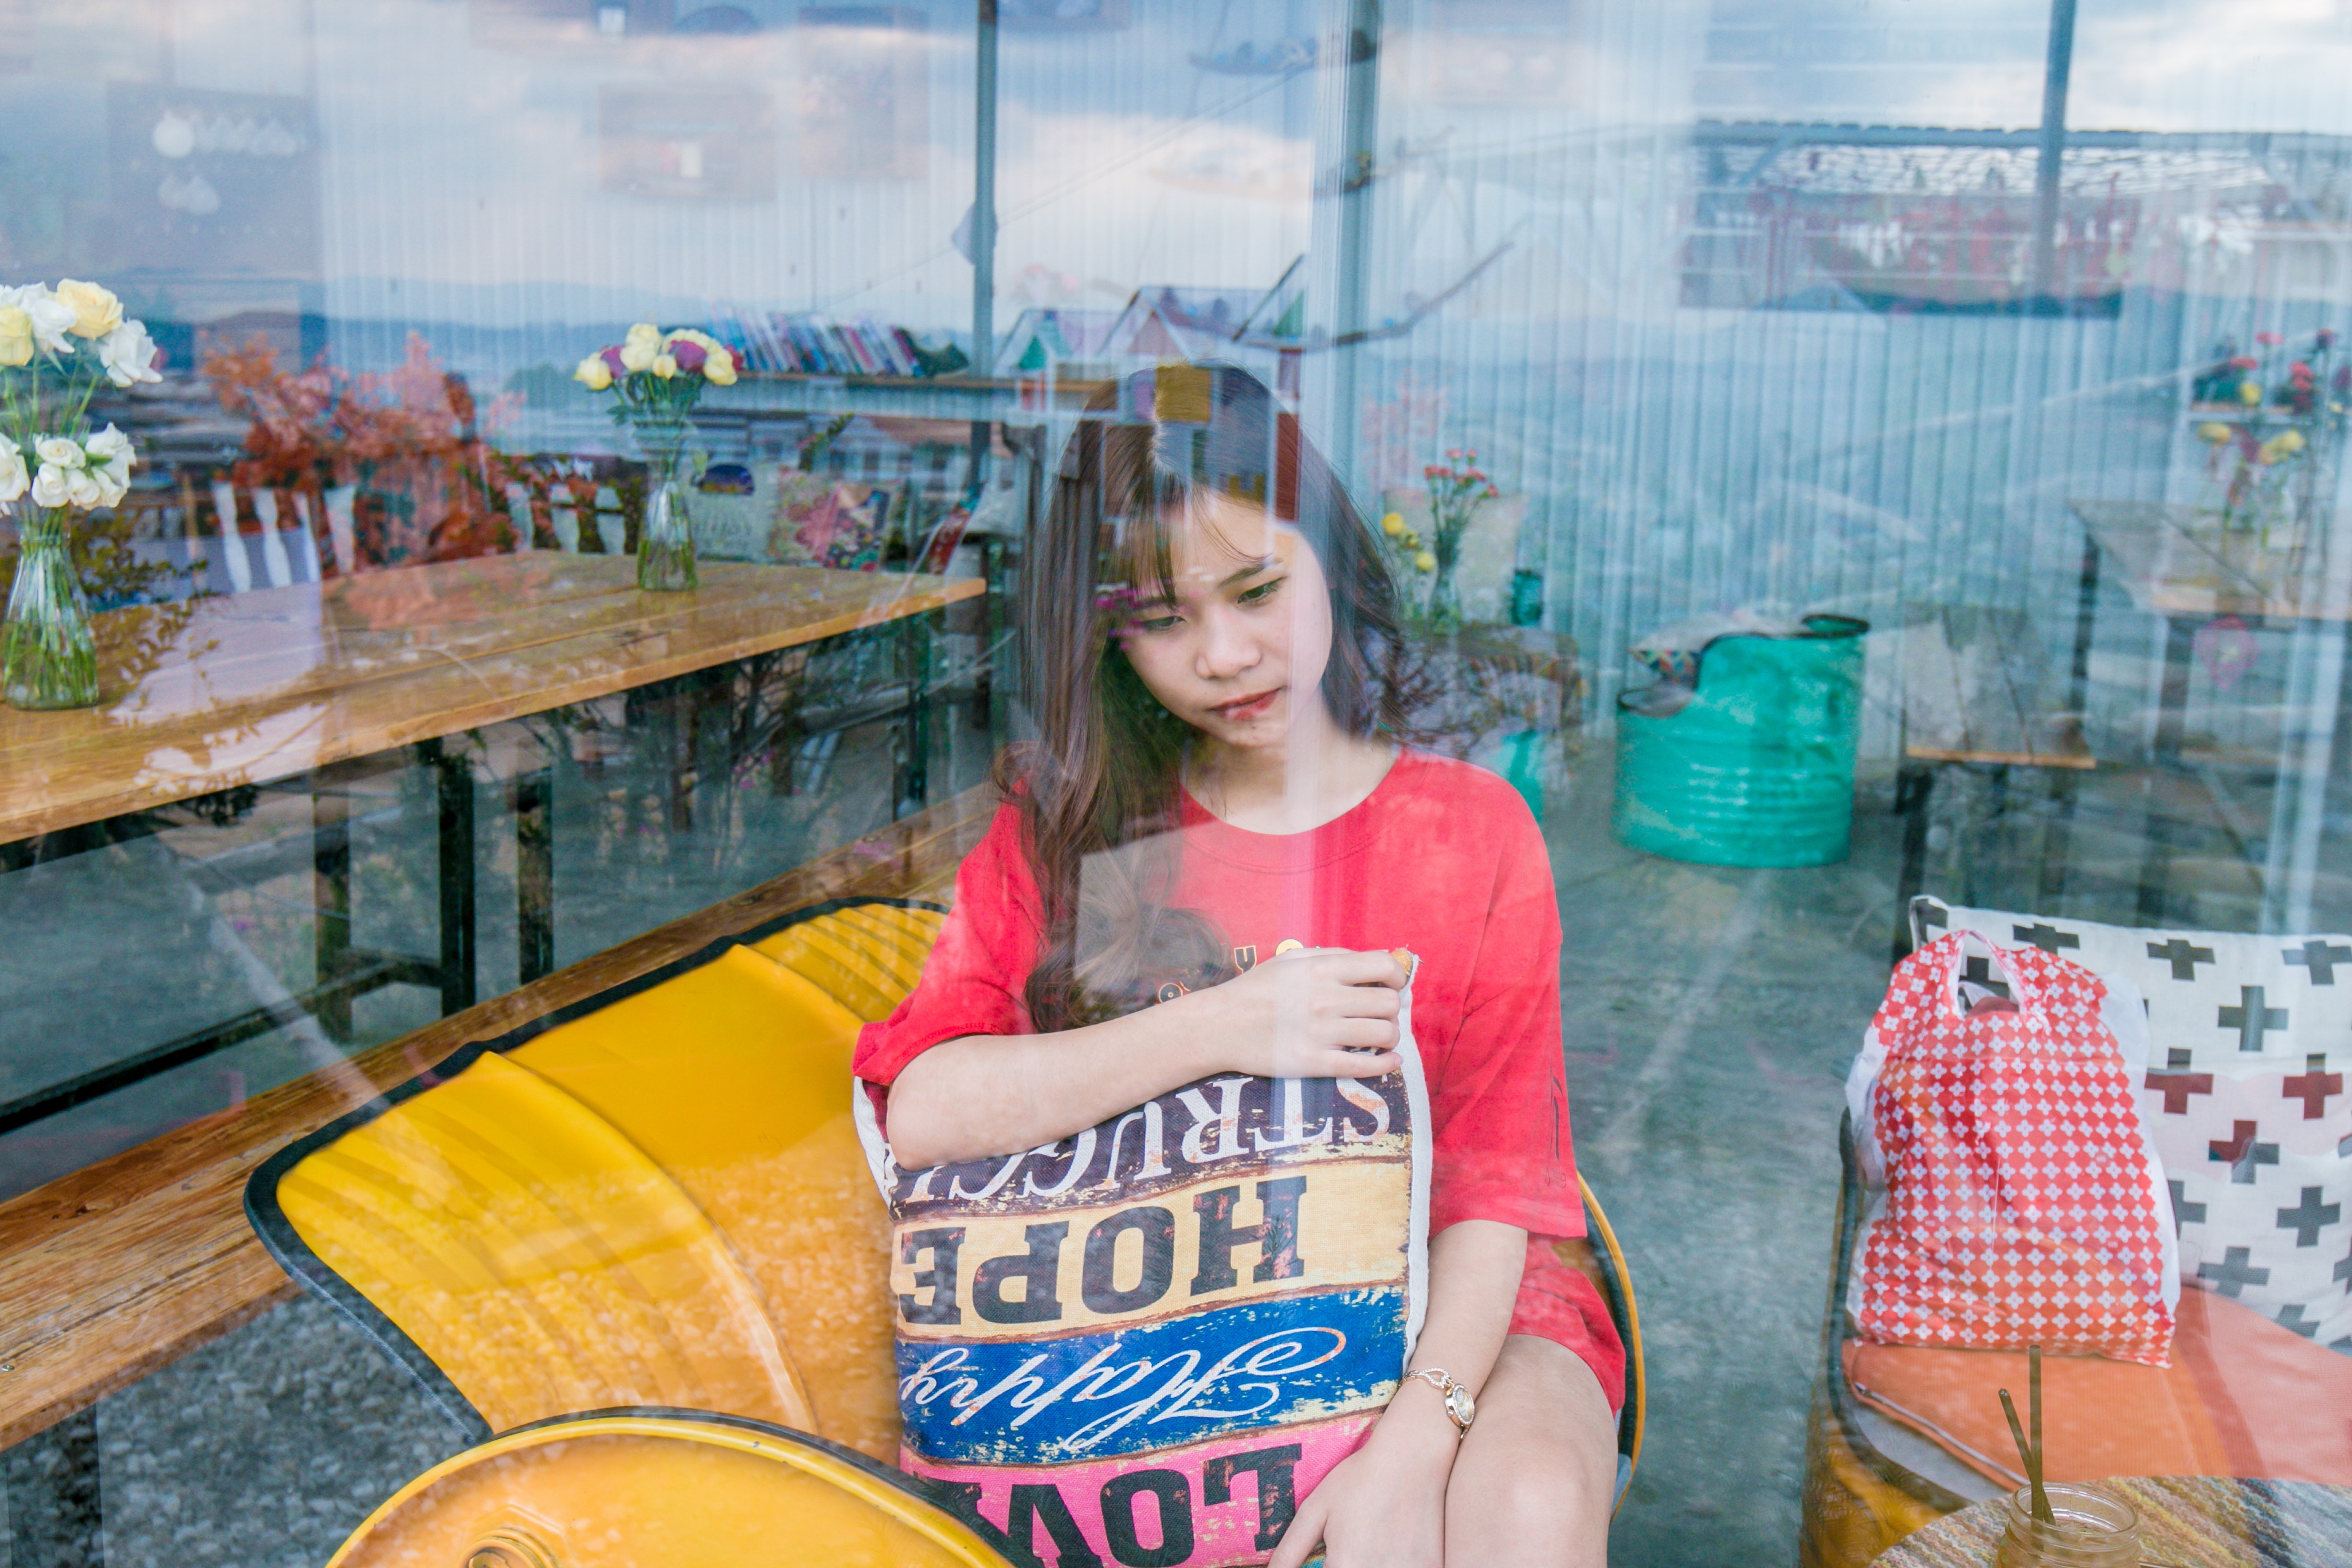
vacation, summer